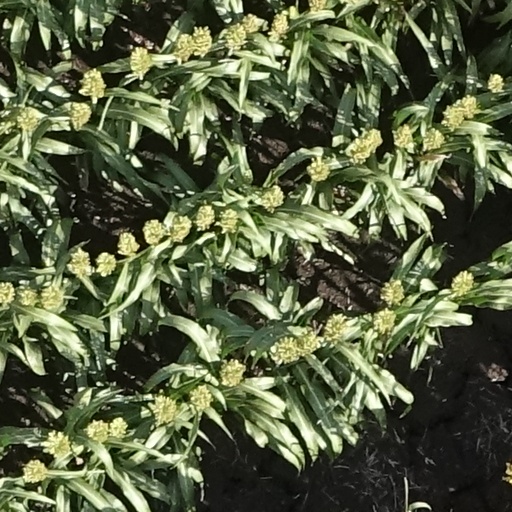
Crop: sorghum